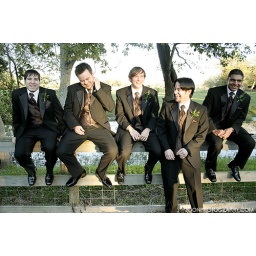
boys in black